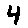
Label: 4